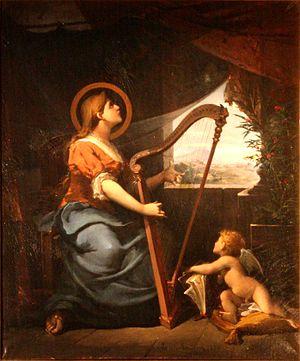
Tableau anonyme montrant sainte Cécile, patronne des musiciens , jouant de la harpe devant un petit amour. Tableau situé sous l'orgue de la basilique de Saint-Victor à Marseille.